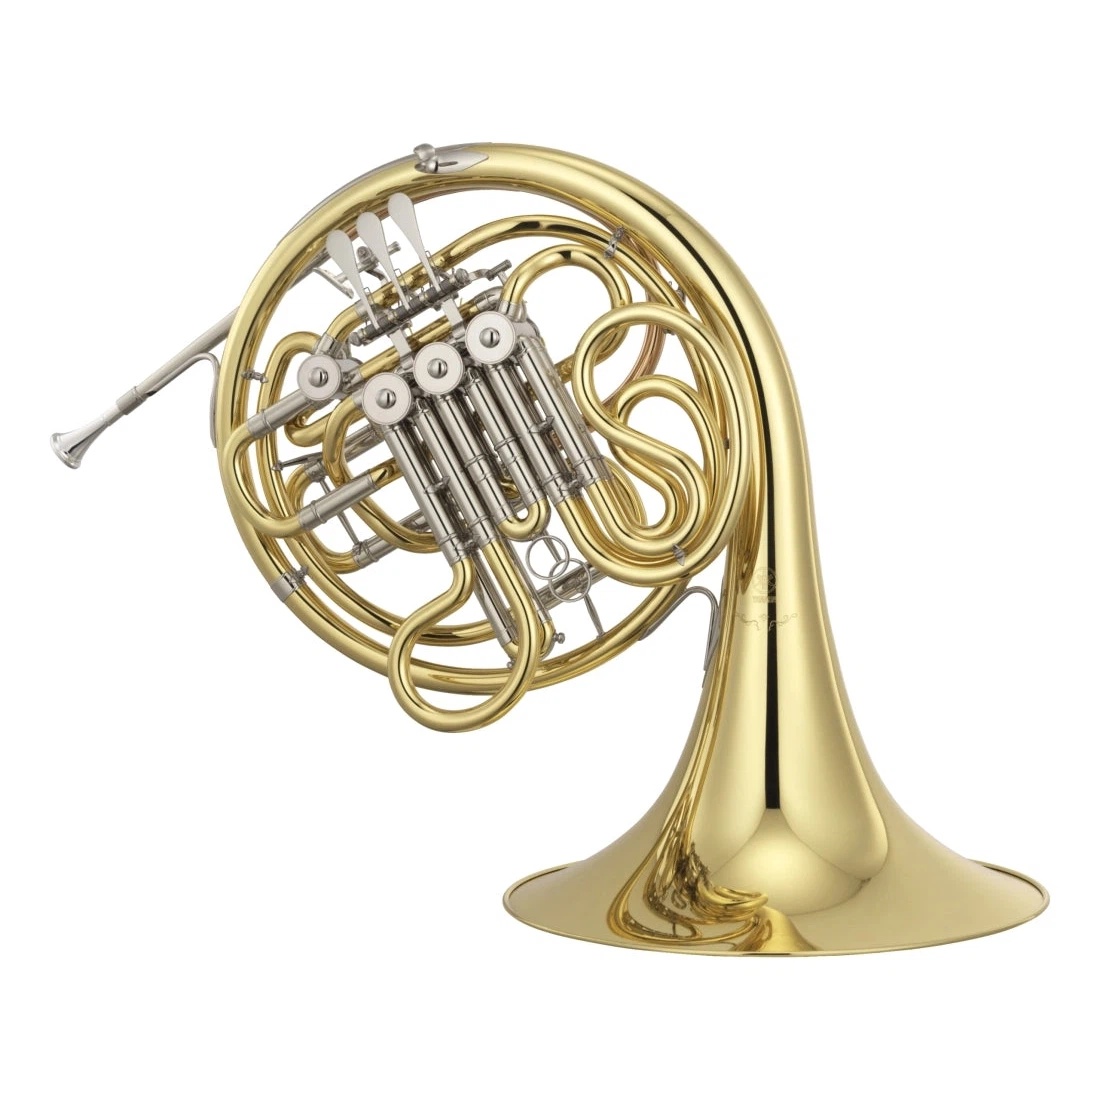
Kèn French Horns Yamaha YHR-672
Kèn Frenchhorns Yamaha YHR672 - Full Double Horns. Leadpipe. A new leadpipe inspired by the renowned YHR-862 custom model produces, stable intonation, rich overtones, and maximum expressive freedom. Squared Maine and F Tuning Slides. A semi-square crook tuning slide and repositioned main brace work together to create well-balanced playability. Extra Large Bell. An extra-large bell with an unsoldered rim creates a rich and powerful tone to resonate through every performance. Short-stroke 4th lever mechanism. A redesigned shorter lever mechanism allows for faster switching between F and Bb sides, adding convenience and comfort during performances. Thông Số Chi Tiết. Model YHR-672 Specifications Key F/Bb Body Yellow brass Bell Size LL Bell Type Fixed Bore Size 12.0mm (0.472") Number of Valves 4 Valve Rotors Solid Lever Action String Finish Clear lacquer Mouthpiece HR-32C4 Case Included
Brand: Yamaha
Category: Arts & Entertainment > Hobbies & Creative Arts > Musical Instruments > Brass Instruments > French Horns > Double French Horns